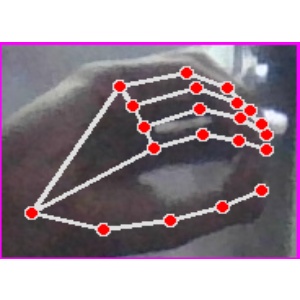
अक्षर: ठ